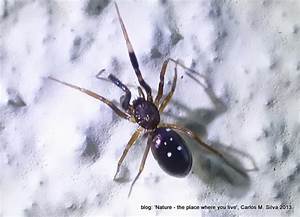
Label: spider